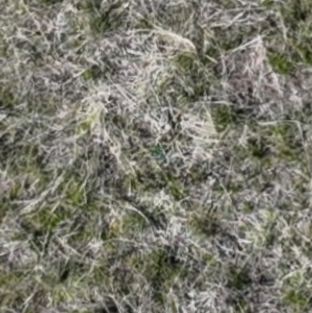
Month: may
Dye color: blue
Dye concentration: high